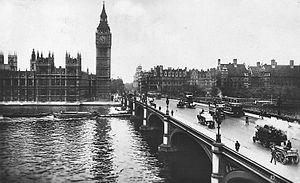
Portcullis House est un immeuble de bureaux situé à Westminster, à Londres, au Royaume-Uni. Il a été commandé en 1992 et inauguré en 2001 afin de fournir des bureaux à 213 membres du Parlement et à leur personnel. L'entrée publique est sur le quai. Faisant partie du domaine parlementaire, le bâtiment augmente l'espace disponible dans le palais de Westminster et ses environs.